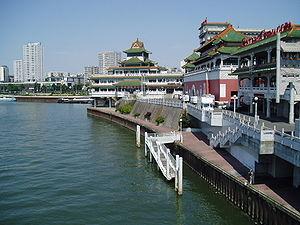
L'Île-de-France est une région historique et administrative française. Il s'agit d'une région très fortement peuplée, qui représente à elle seule 18,8 % de la population de la France métropolitaine sur seulement 2,2 % de sa superficie, ce qui en fait la région la plus peuplée et la plus densément peuplée de France. Ses habitants sont appelés les Franciliens. Parfois désignée improprement comme la « région parisienne », elle est fortement centralisée sur l'agglomération parisienne, qui s'étend sur 23,7 % de la surface régionale, mais où habite 88,6 % de sa population. L'aire urbaine de Paris recouvre, quant à elle, la quasi-totalité de la superficie francilienne et des portions de régions limitrophes.